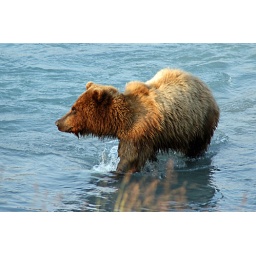
These brown bear pictures were taken in Valdez, Alaska out near the oil tank farm.They were feeding off the spawning salmon.